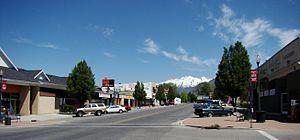
Pleasant Grove, aussi connue sous le nom de Utah's City of Trees, est une ville dans le Comté d'Utah de l’État de l'Utah aux États-Unis. Elle fait partie du Provo–Orem metropolitan area de Provo-Orem. La population était de 33 509 habitants lors du recensement de 2010.